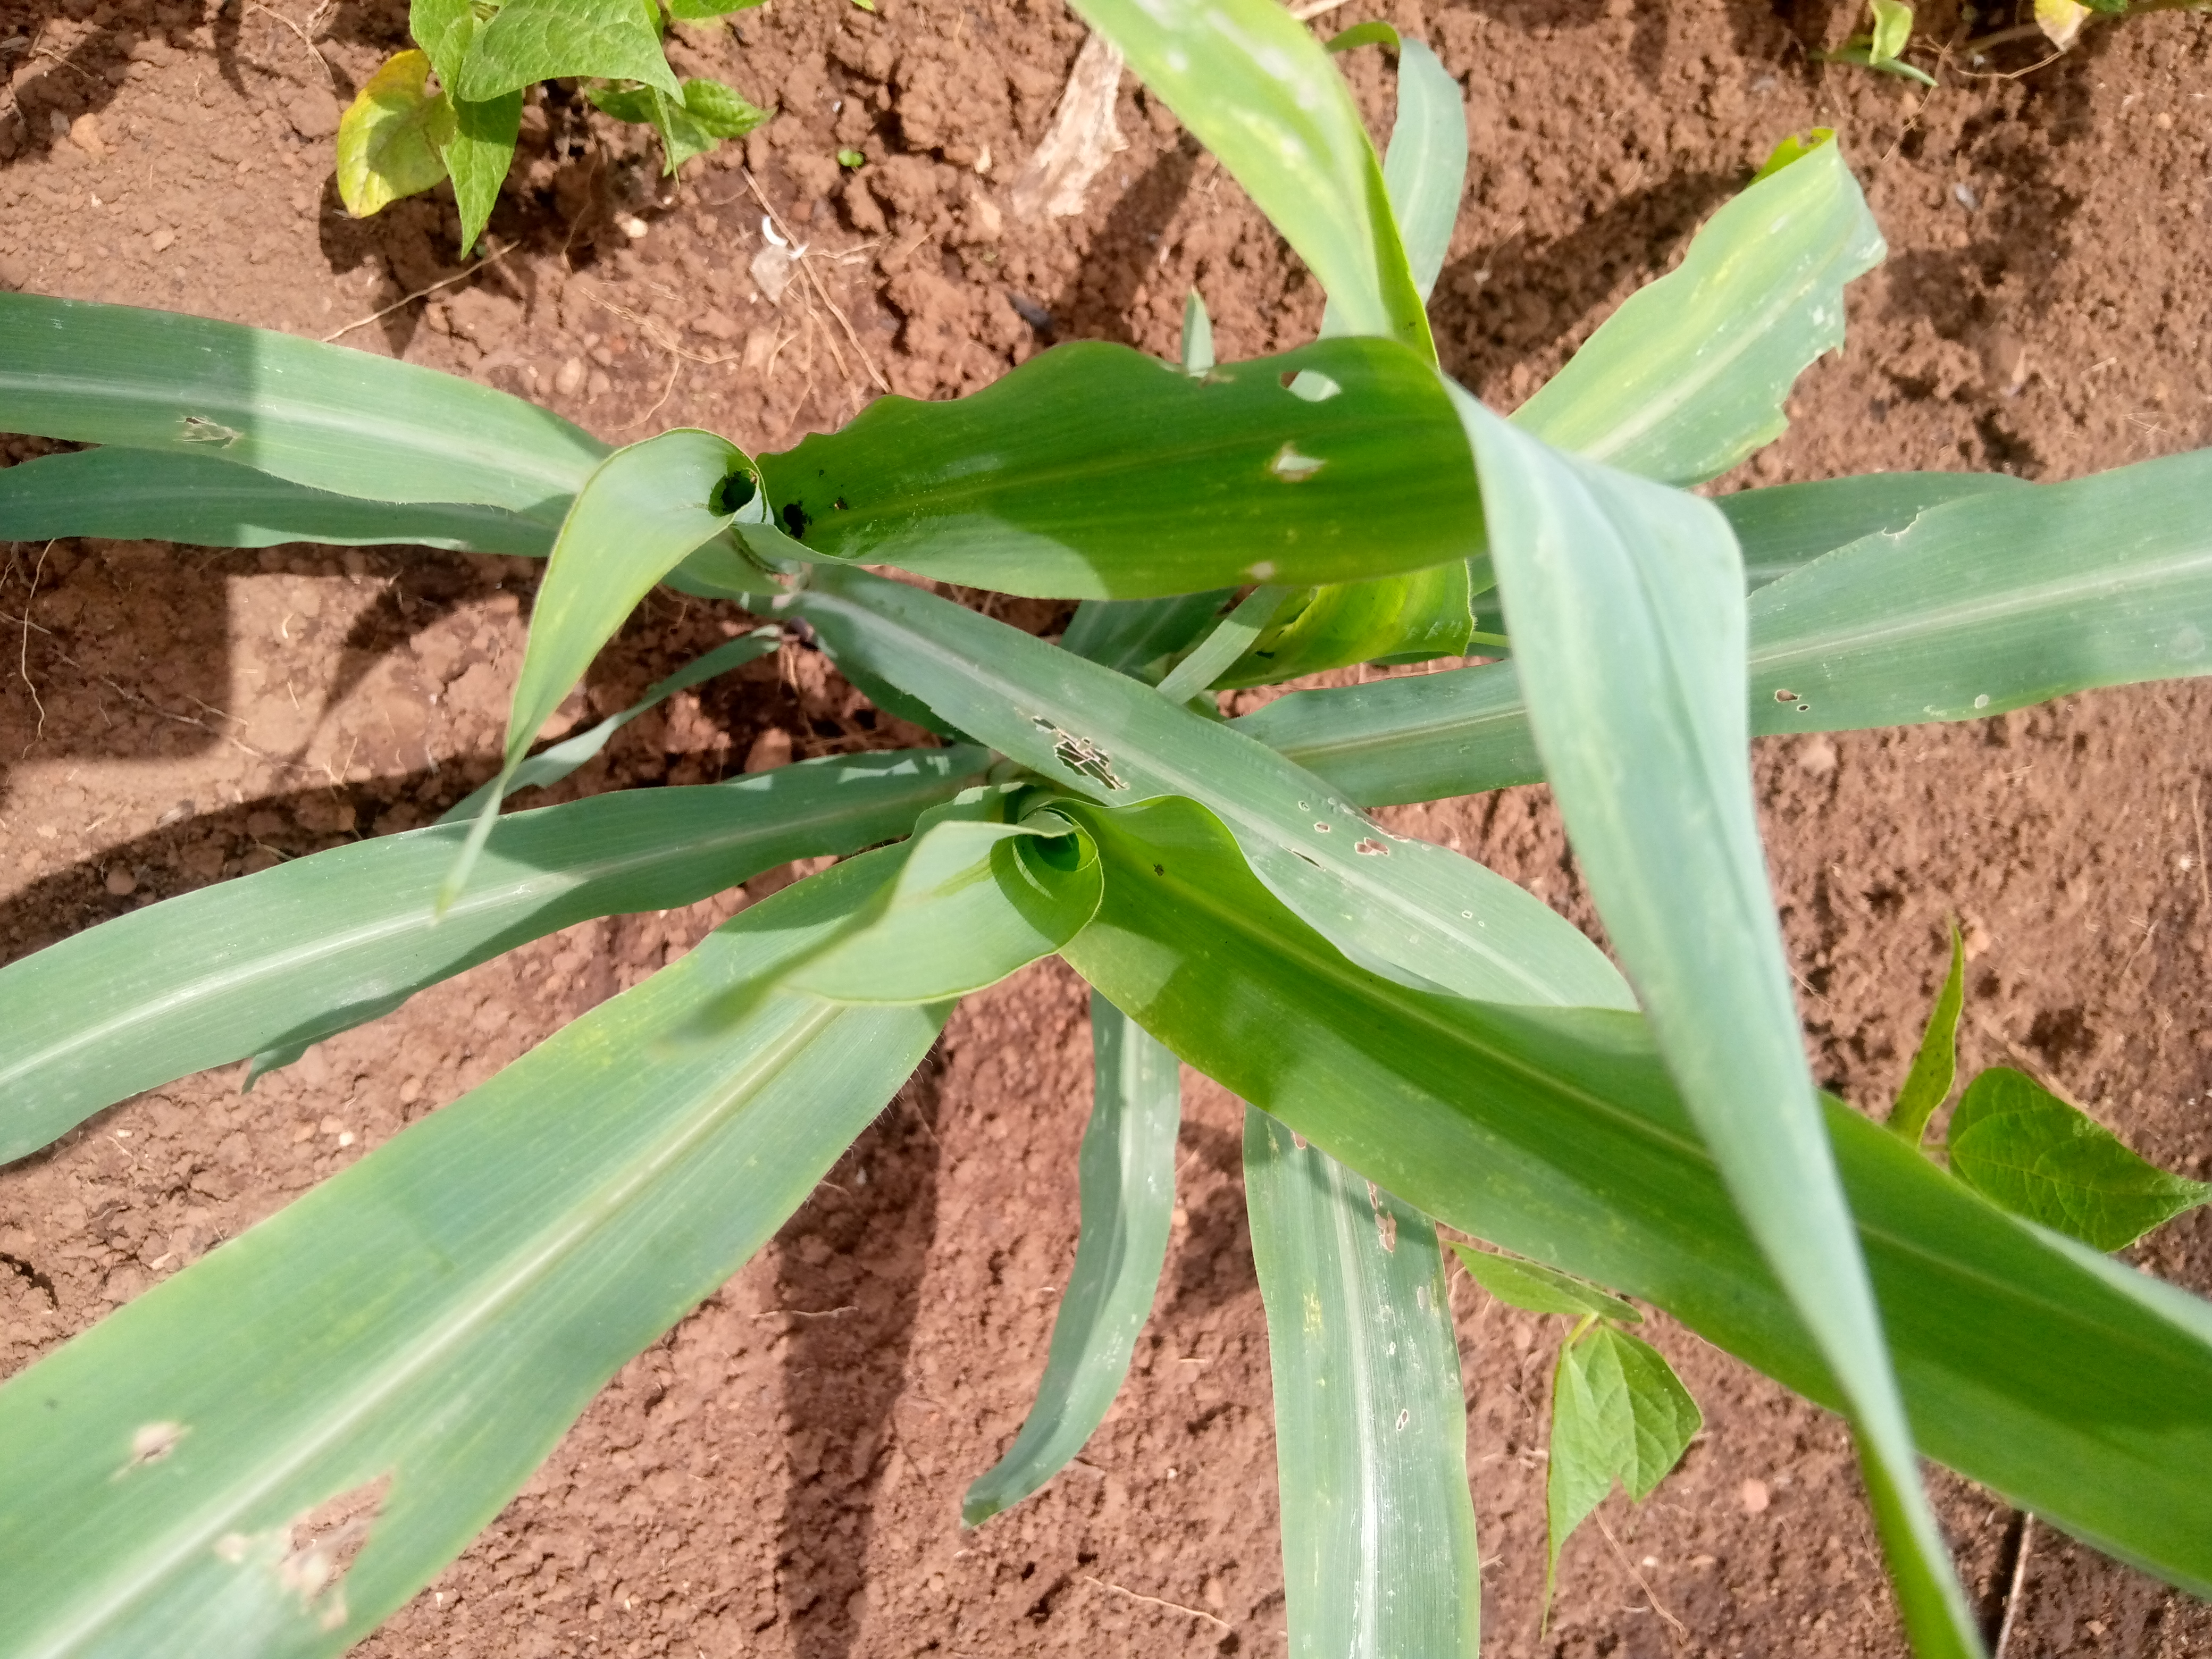
Label: spodoptera_frugiperda